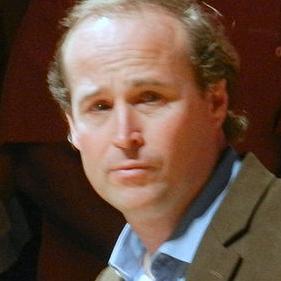
Age: 40